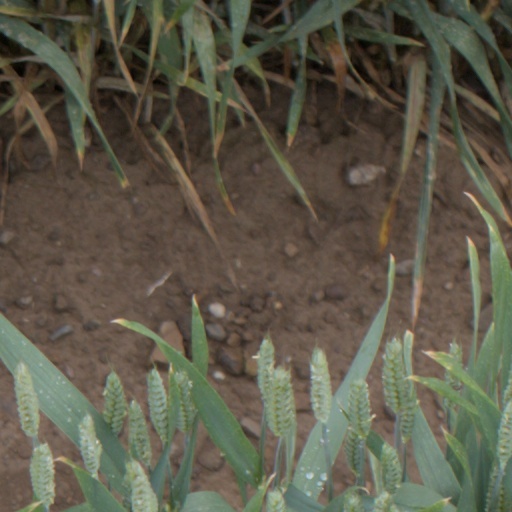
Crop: wheat